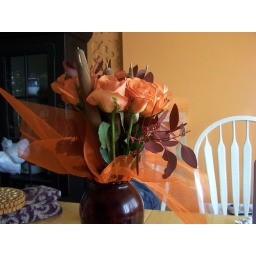
Orange roses in my nana's ruby glass vase